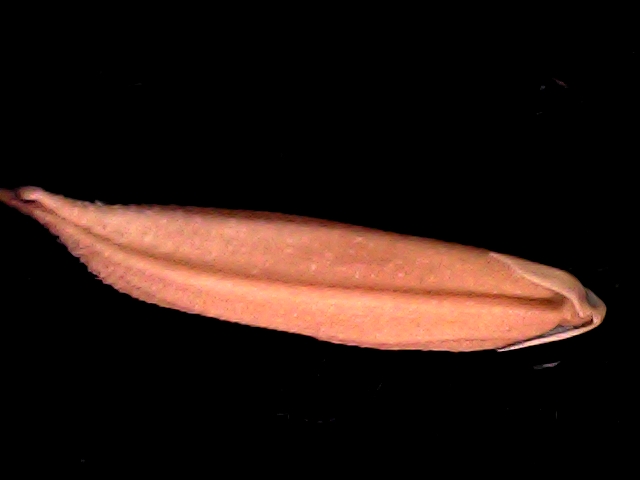
Rice variety: BD70